Tung Lin Kok Yuen

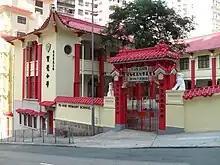
Po Kok Primary School.

Lady Clara Ho Tung officially established the Po Kok Free School for Girls in Causeway Bay in Hong Kong and Macau in 1931. In 1935 the school was moved to a temple also founded by Lady Clara in Happy Valley, next to its present site in Tung Lin Kok Yuen. The school facilities aimed to provide women with the opportunity to receive education and also promote Buddhism. In 2004 the Po Kok Primary School faced trouble and was ordered to cease operating its Primary One class due to lack of enrolment, however after an out-of-court settlement the school was allowed to continue the class with its own funding In 2005 the school met the threshold of 23 student needed for operation. Overall the Temple has three schools in its management: the Po Kok Secondary School in Tseung Kwan O, Po Kok Primary in Happy Valley and Po Kok Branch School in Hung Shui Kiu, Yuen Long. Historical figures show that education standards are high at Po Kok Schools, in 1959 and 1960 over 90 per cent of each graduating class of the middle school passed the Chinese School- leaving certificate examination and nearly a third of those achieved a distinction.